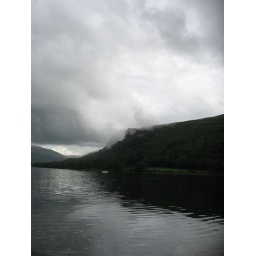
clouds over derwent water